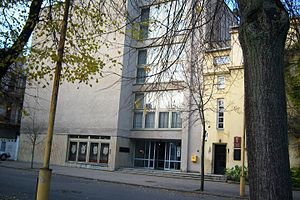
Det nationale Čiurlionis kunstmuseum / Galleri
Det nationale Čiurlionis kunstmuseum er et konglomerat af kustmuseer i Litauen. Museerne er primært dedikeret til at udstille og formidle værker af den litauiske komponist og maler Mikalojus Konstantinas Čiurlionis.